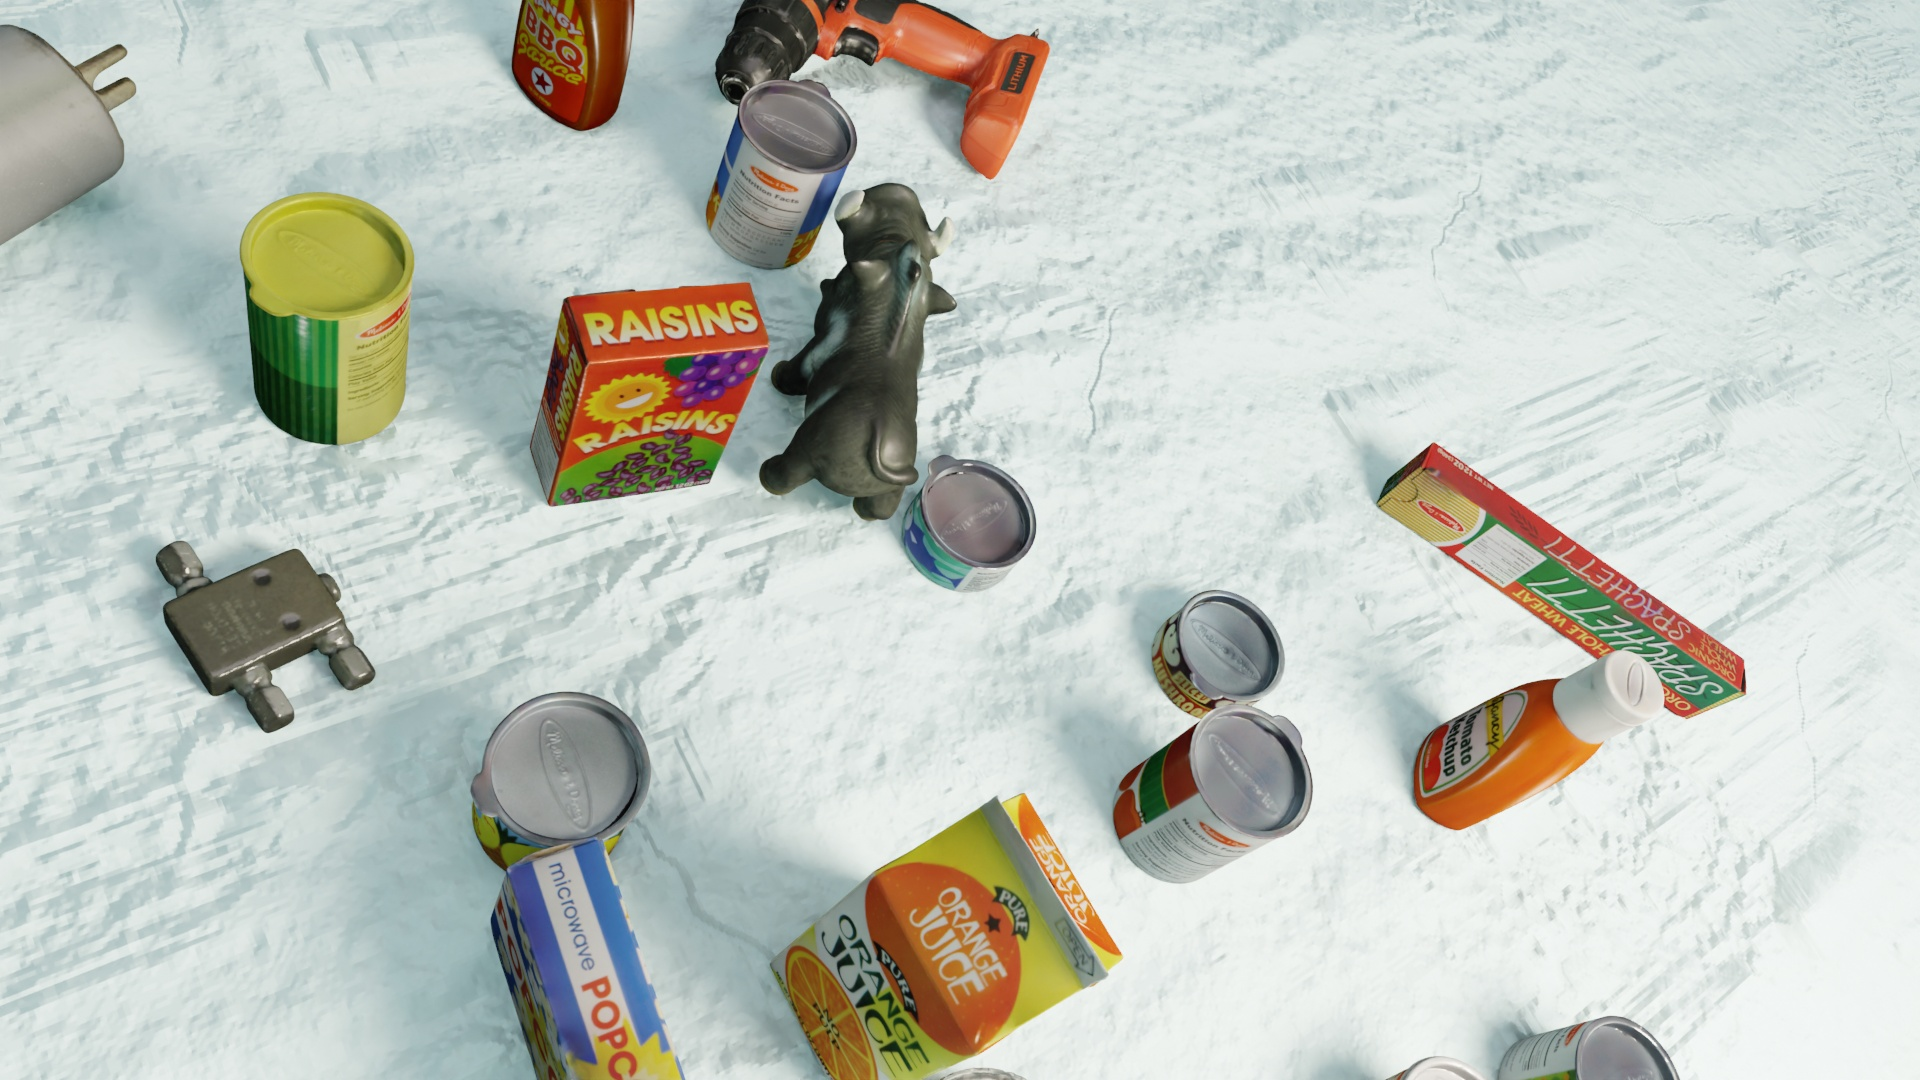
Question:
What are the eight normalized (x, y) image coordinates between 0 and 1 of the cuboid corners for the cylindrical container of grated Parmesan cheese? Your answer should be a list of normalized (x, y) image coordinates between 0 and 1 with bottom face first then top face, all counter-clockwise.
Answer: [(0.225521, 0.362963), (0.170833, 0.285185), (0.107813, 0.361111), (0.166146, 0.444444), (0.233333, 0.241667), (0.170833, 0.153704), (0.098437, 0.230556), (0.165625, 0.325926)]